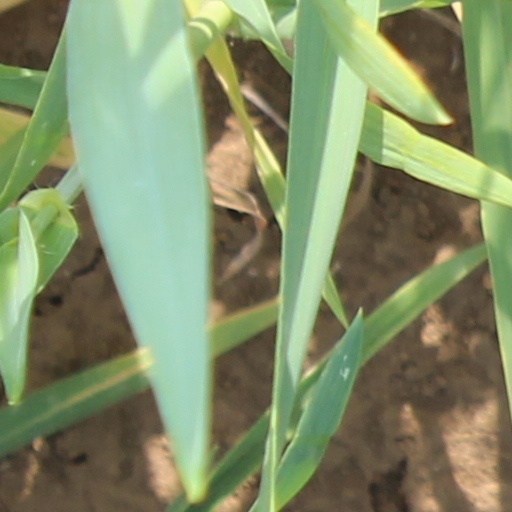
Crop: wheat